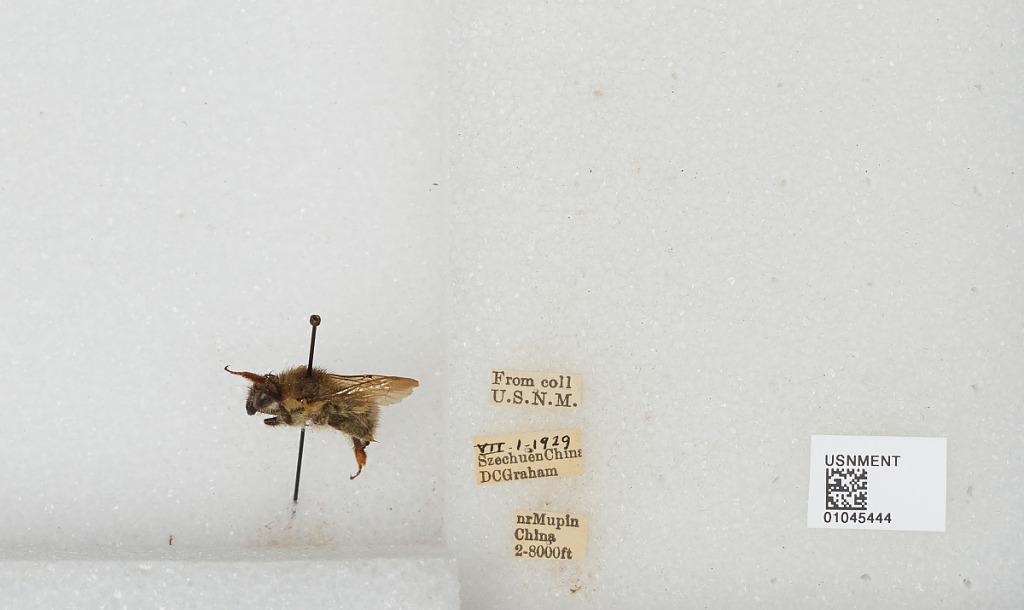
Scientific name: Bombus sp.
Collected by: D. Graham
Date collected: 1929-7-1
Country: China
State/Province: Sichuan
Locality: near Muping